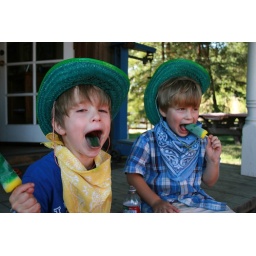
Boys in green cowboy hats, eating green popsicles, with green tonuges...